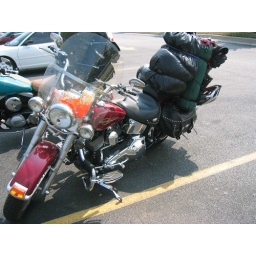
Johns bike loaded up on the way home in Indiana at mile marker 172.JPG